Marco Rubio

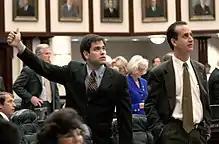
Rubio and Mario Díaz-Balart in 2001

In late 1999, a special election was called to fill the seat for the 111th House District in the Florida House of Representatives, representing Miami. It was considered a safe Republican seat, so Rubio's main challenge was to win the GOP nomination. He campaigned as a moderate, advocating tax cuts and early childhood education.